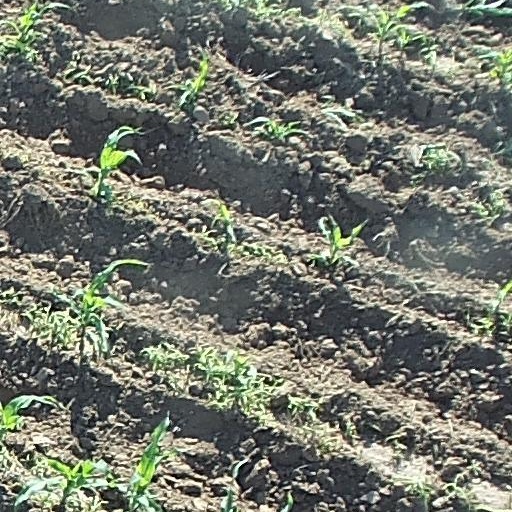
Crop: maize; corn